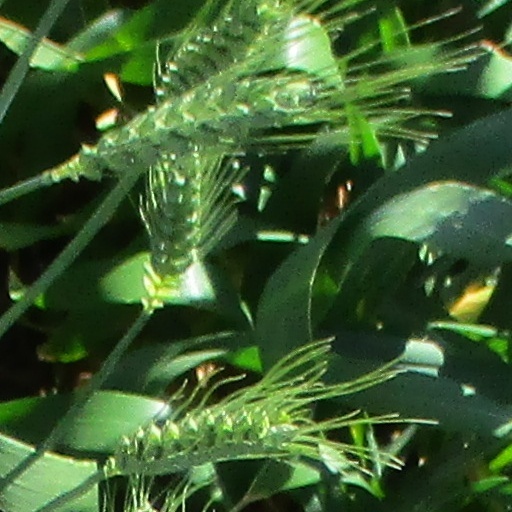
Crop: wheat